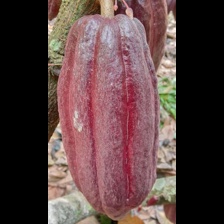
Label: sana